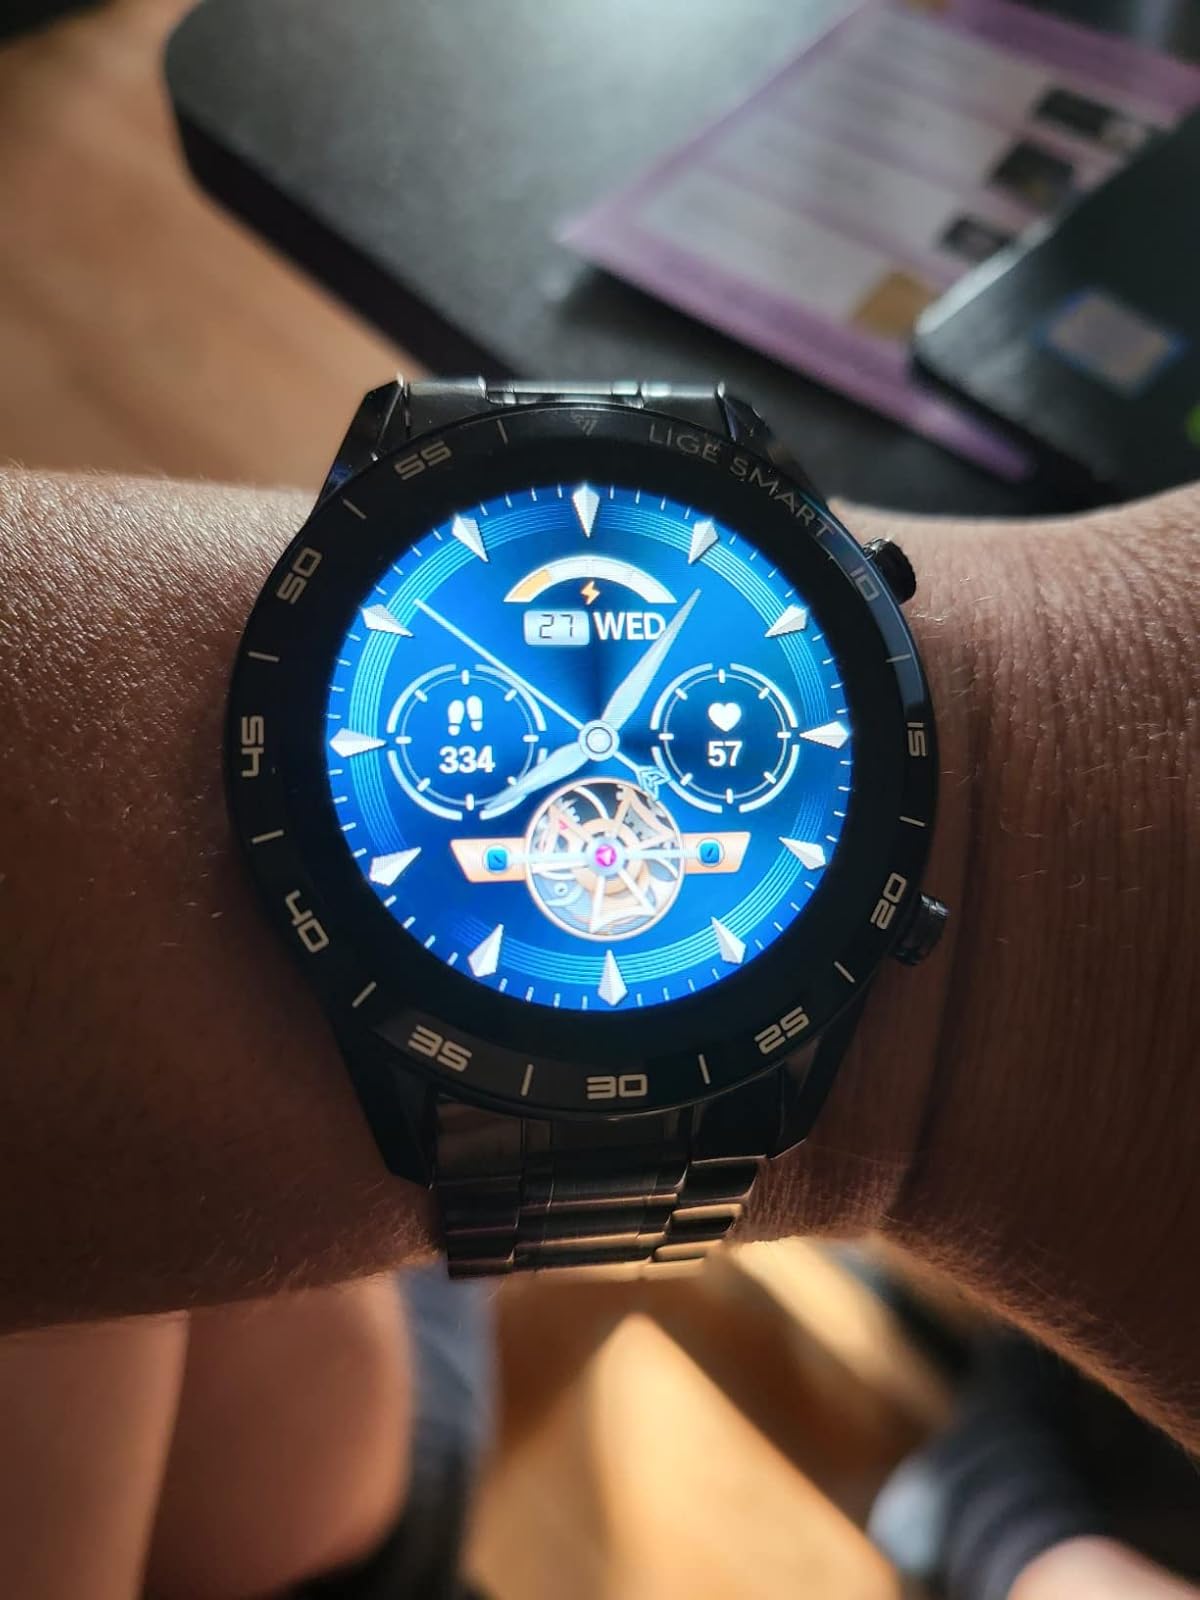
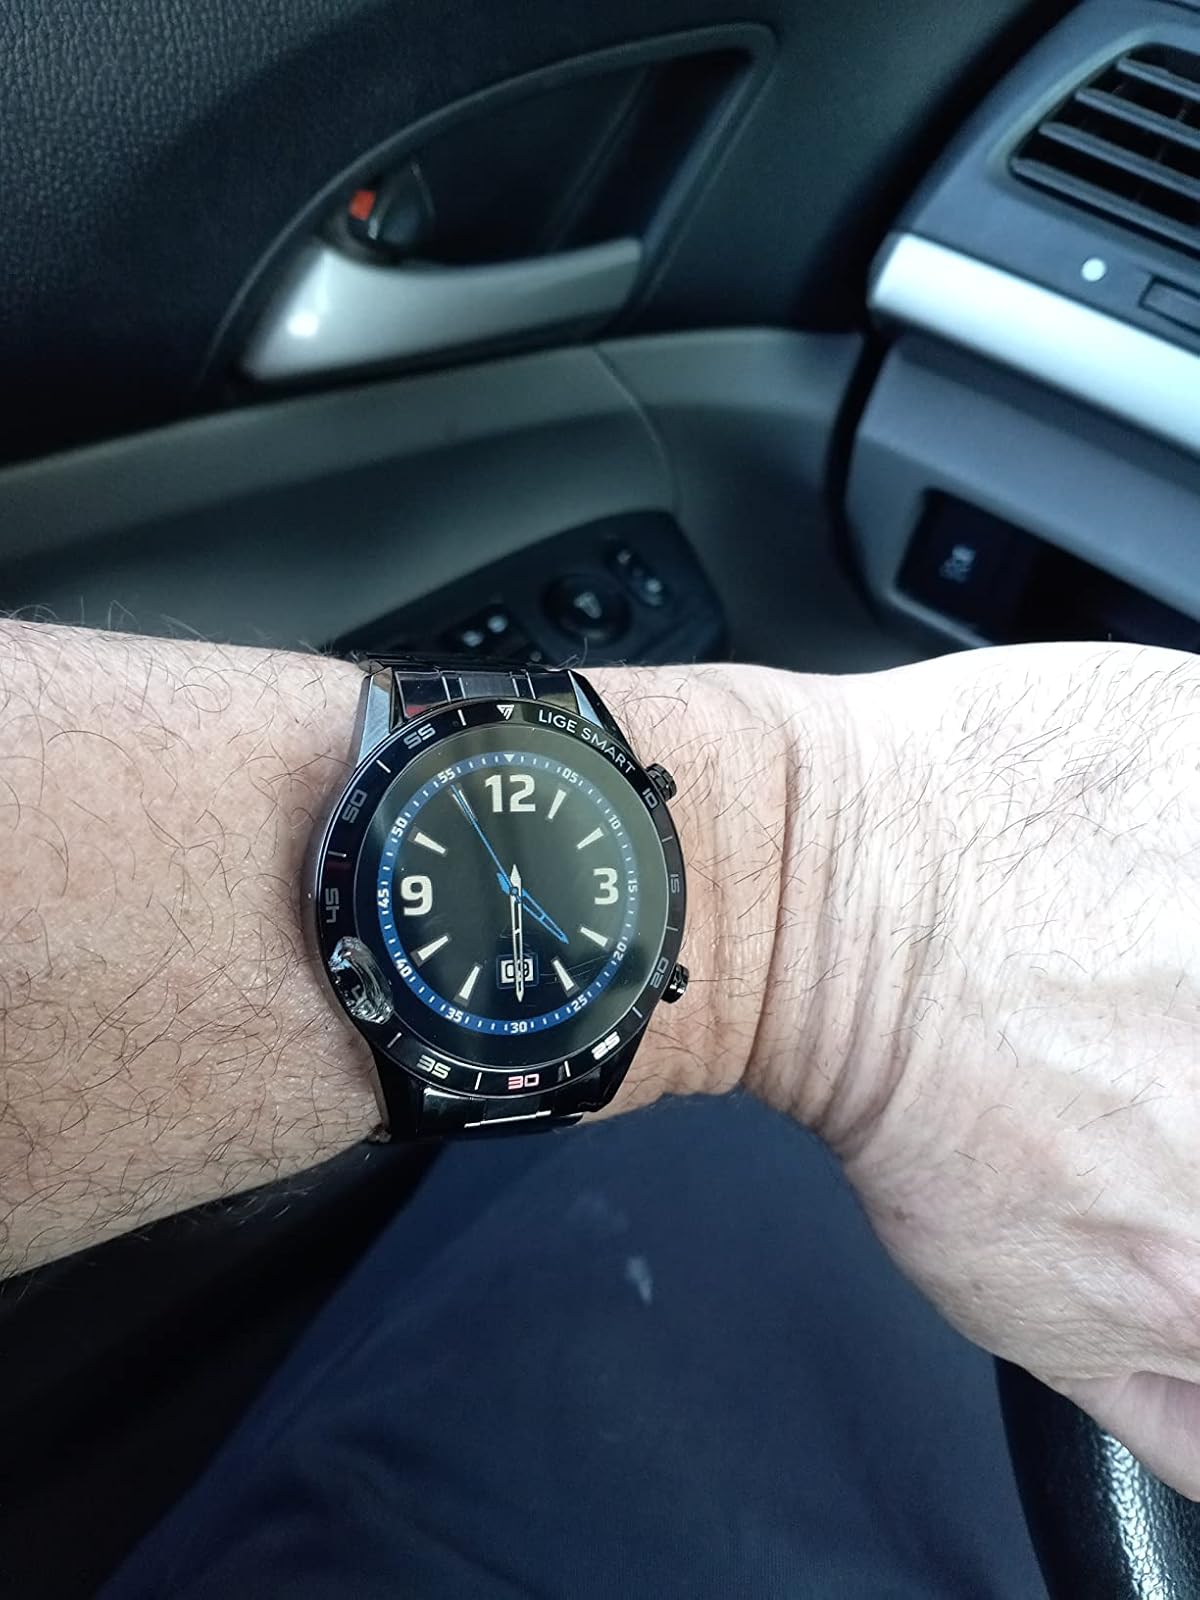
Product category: smartwatch
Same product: yes